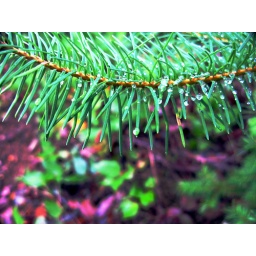
Another rainy fall day on Gabriola. The pine needles trapped water droplets against the colourful backdrop of the forest floor.